Great Syrian Revolt

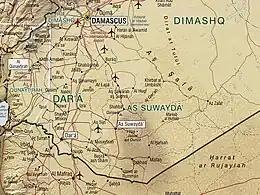
Map of Jabal al-Druze

Yusuf al-Azma wanted to preserve the prestige and dignity of Syria's military history, was afraid to record in the history books that the Syrian Army stayed away from fighting and that the military occupation of his capital had happened without resistance. He also wanted to inform the Syrian people that their army carried the banner of resistance against the French occupation from the first moment, and that they would be a beacon for them in their resistance against the military occupation.